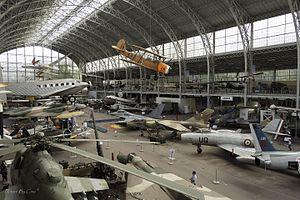
Le musée royal de l’Armée et de l’Histoire militaire de Bruxelles se trouve au Cinquantenaire.